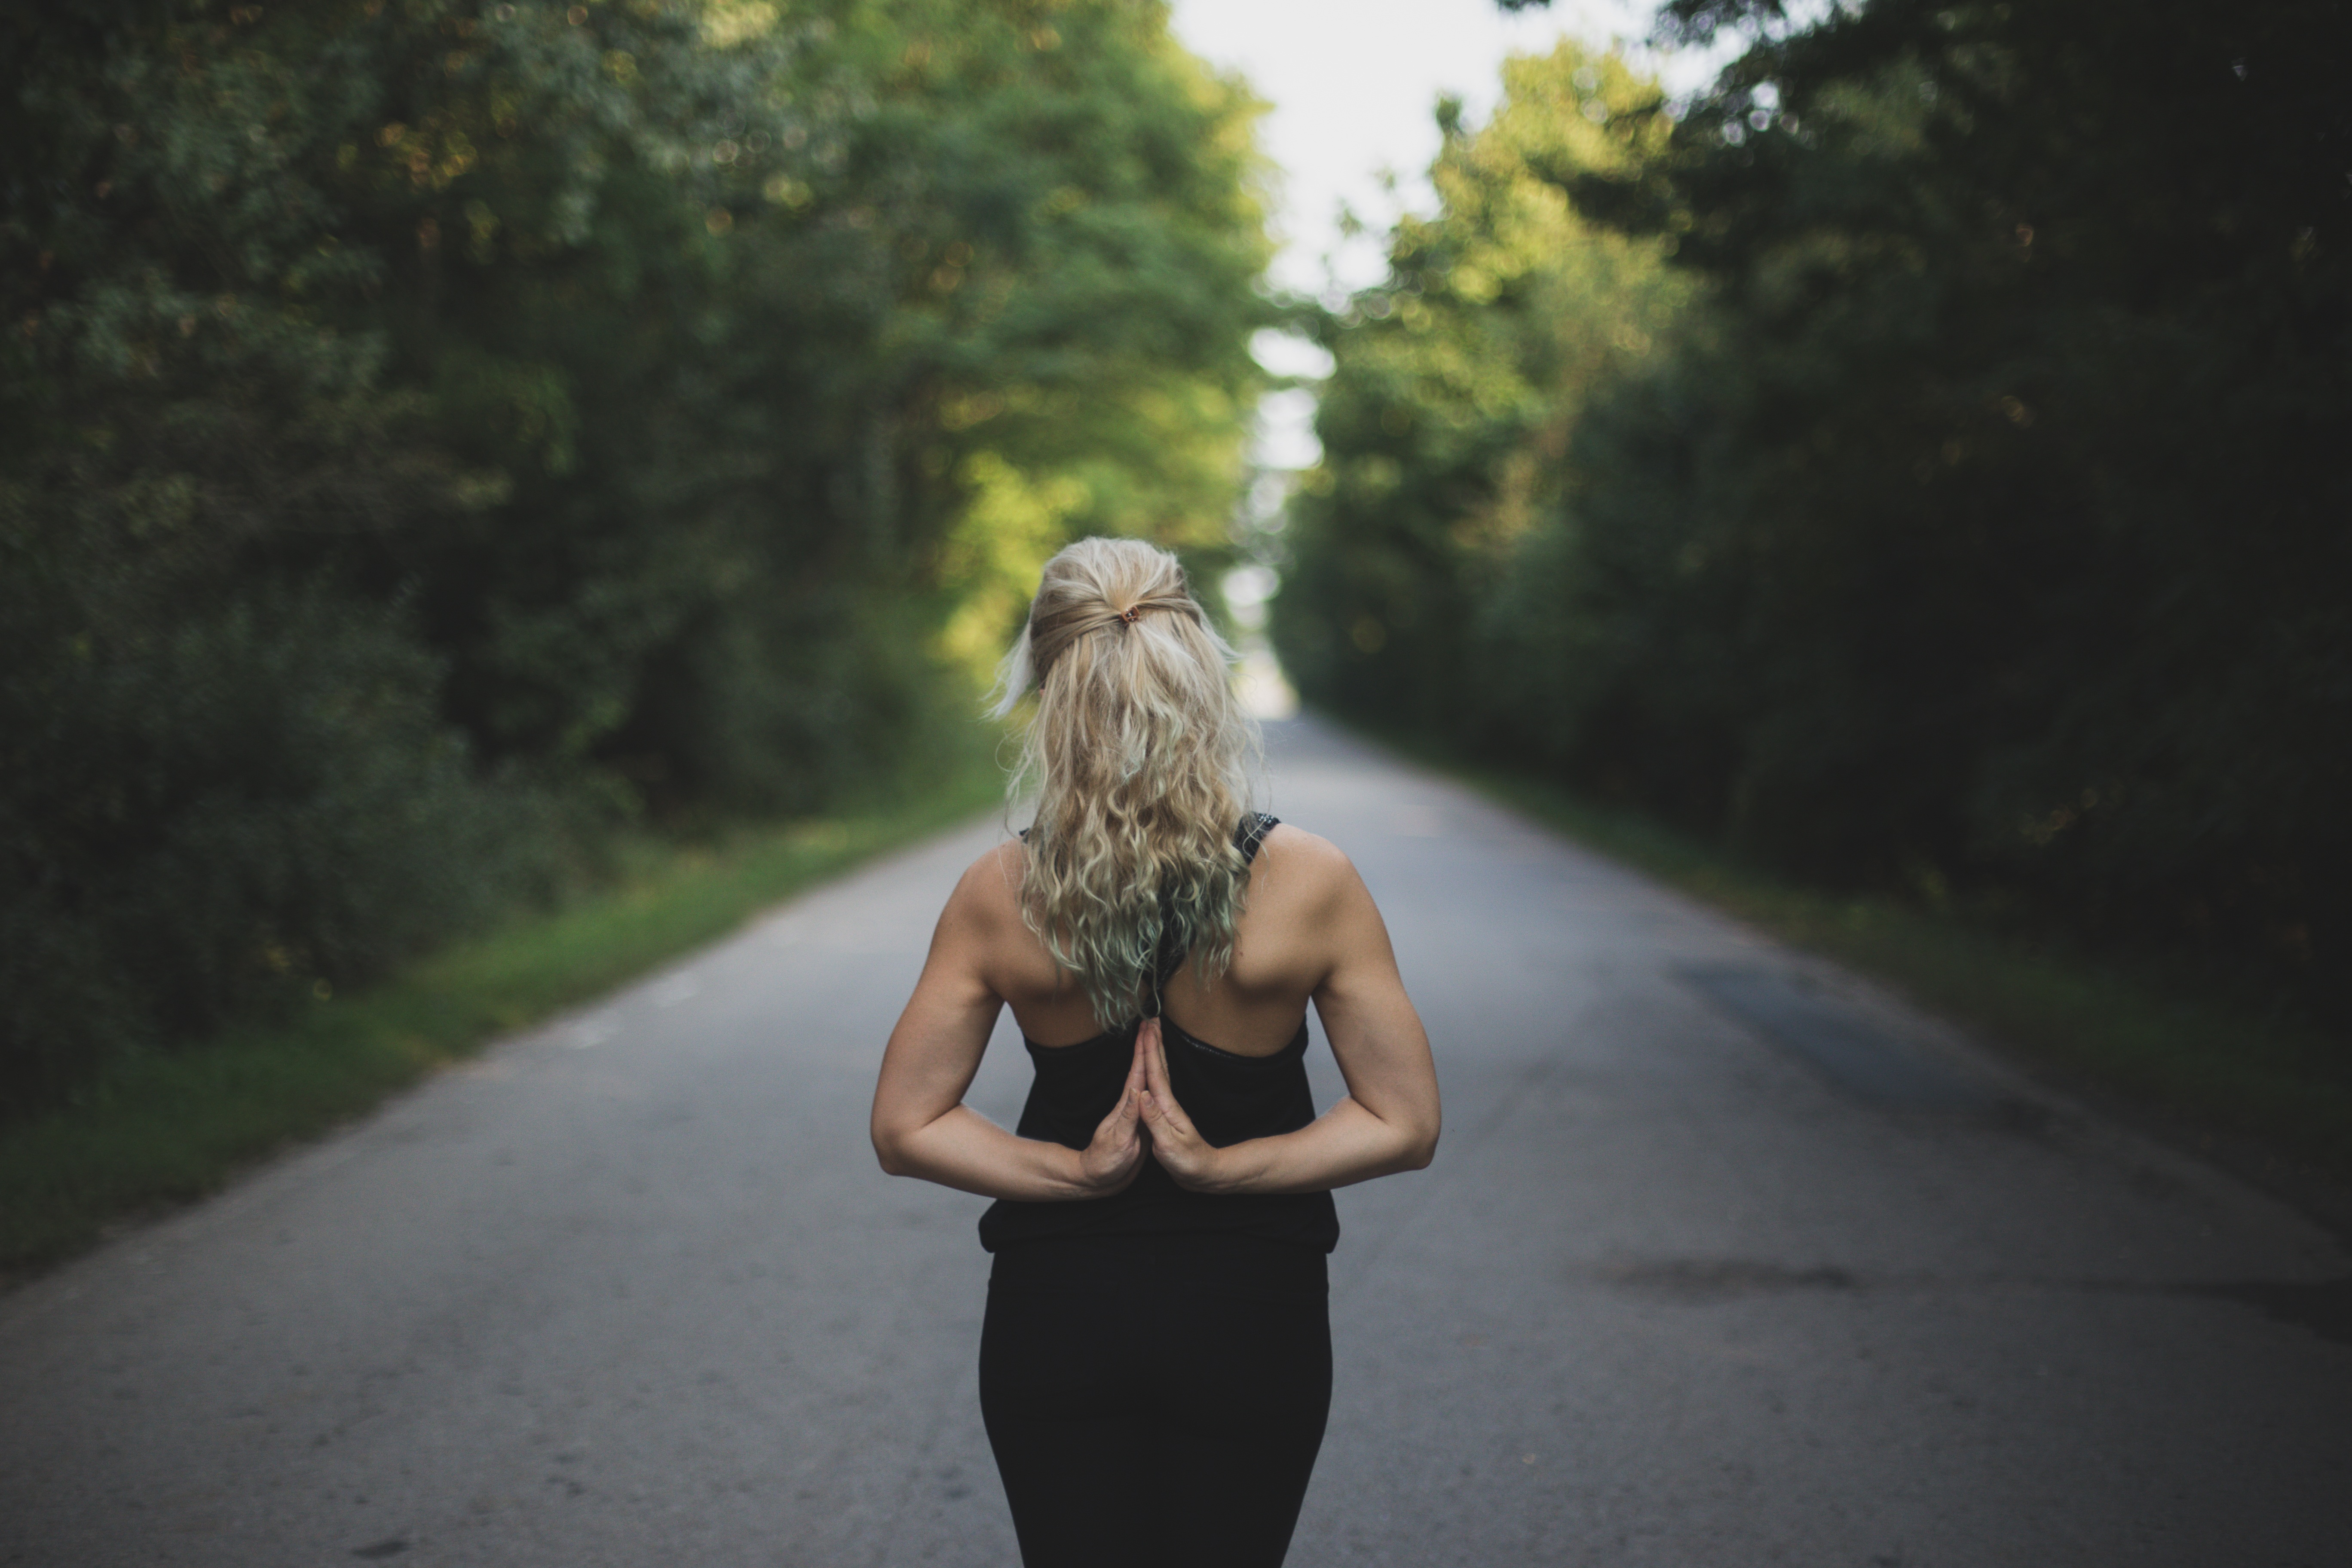
bokeh, girl, photography, jogging, hands, sports, back, photograph, yoga, blond, special, human action